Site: brandenburg
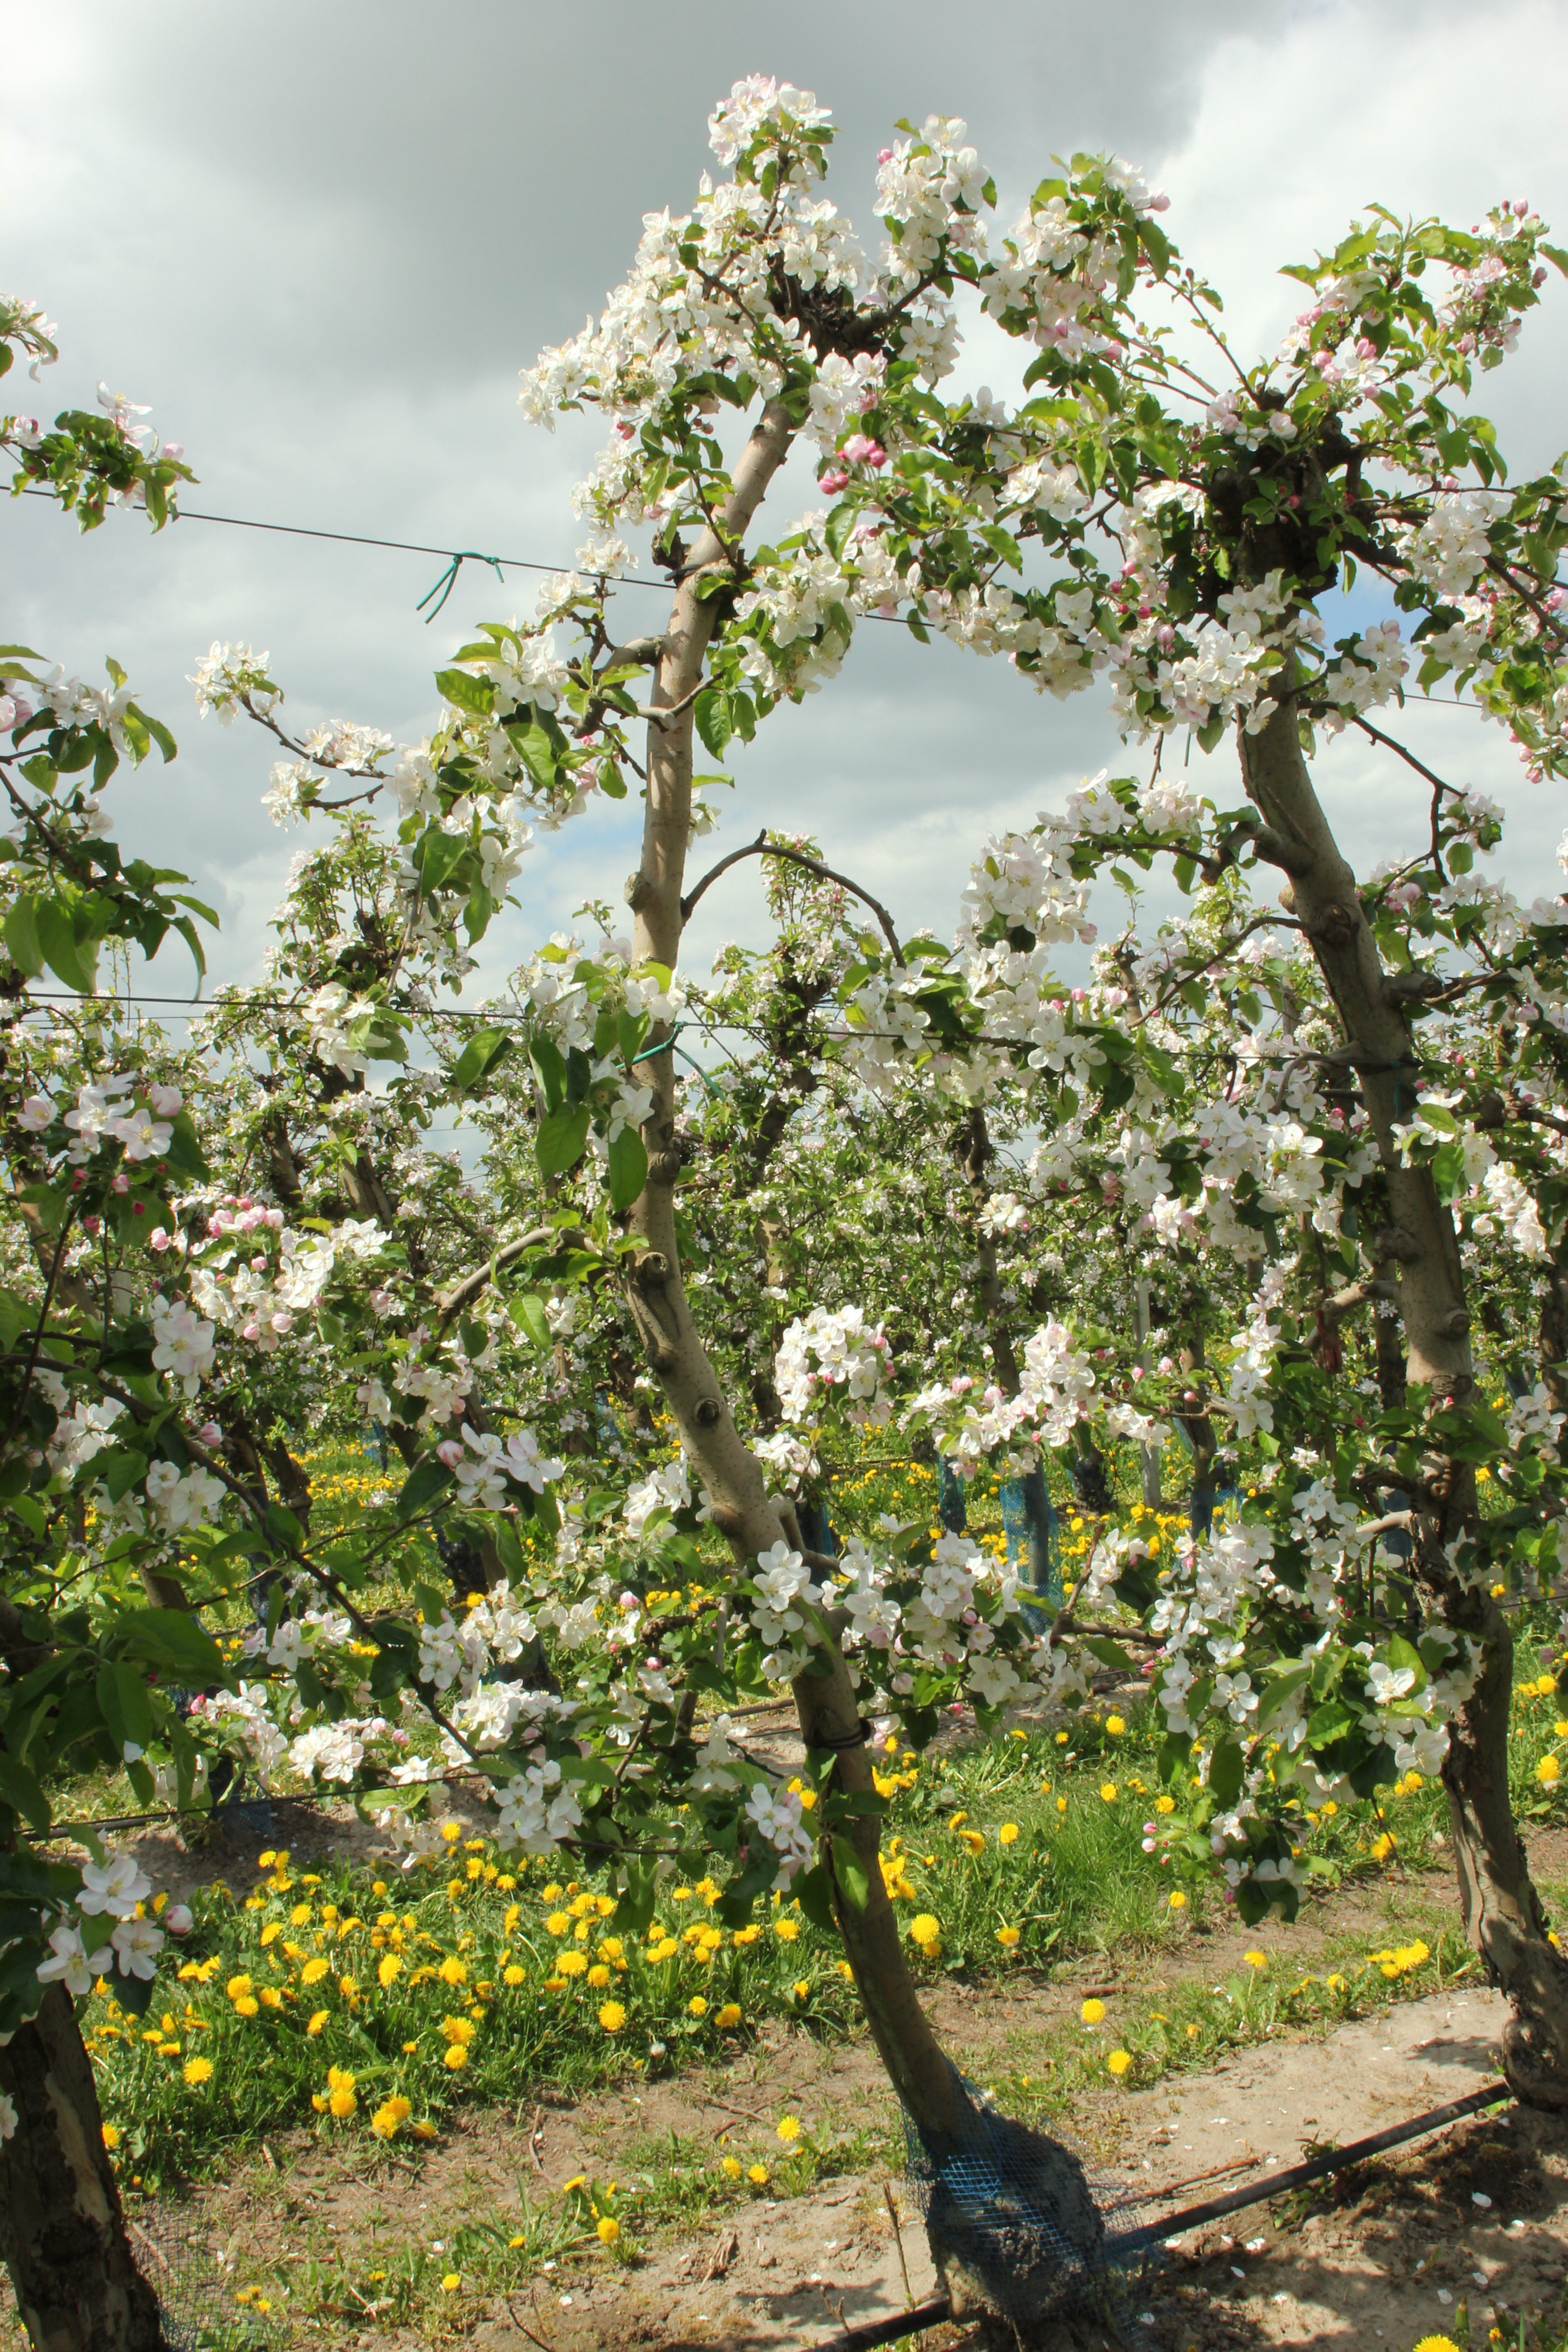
Growth stage (BBCH 65): Flowering